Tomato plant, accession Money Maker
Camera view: tilt-top (135 deg); turntable rotation: 180 degrees
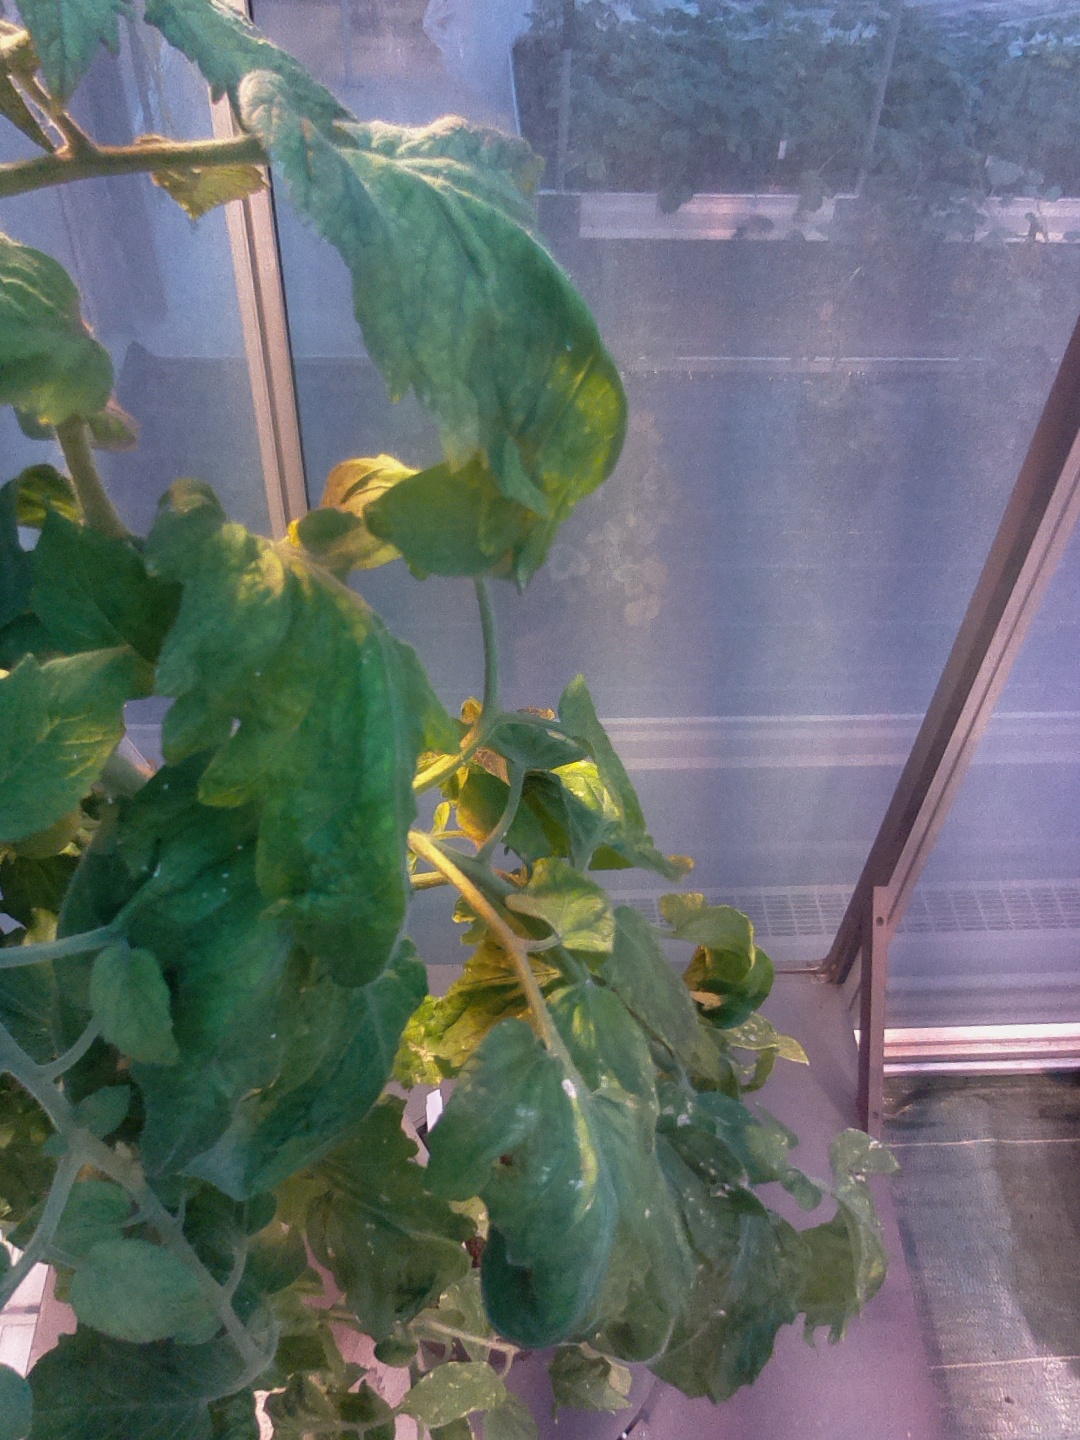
BBCH growth stage 73: 30%-40% of final fruit size